Topical hydrocortisone

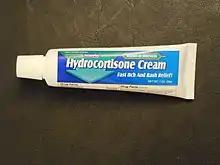
Topical hydrocortisone cream available in the United States

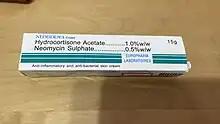
Topical hydrocortisone cream with neomycin available in Hong Kong

Topical hydrocortisone is formulated as liquid, solution, lotion, cream, gel, ointment, foam, and spray. The strength of topical hydrocortisone products ranges from 0.1% to 2.5%, which means there could be 1 mg to 25 mg hydrocortisone in 1g of the products. Some formulations for topical hydrocortisone include hydrocortisone 0.5% cream or ointment, hydrocortisone 1% cream or ointment, and hydrocortisone 2.5% cream or ointment. Regarding the method of applying the medications, please refer to the package insert or consult a pharmacist.